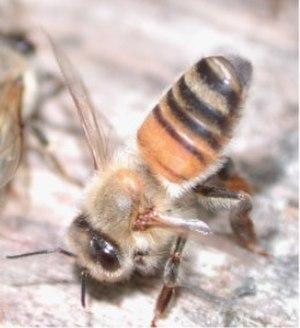
L’intelligence des abeilles fait l'objet de nombreuses études. Les expériences réalisées par les éthologistes sur les abeilles montrent que ces animaux à l’organisation sociale particulière ont des facultés cognitives étonnantes de telle sorte qu'on puisse parler d'intelligence individuelle alors qu'elles sont pourvues d'un cerveau de 1 mm³ contenant seulement 960 000 neurones. Elles forment de plus des communautés sociales capables d'adaptation intelligente lorsqu'elles sont en groupe : on parle alors d'intelligence collective.